Sky position (RA, Dec in degrees): 212.735, 1.763
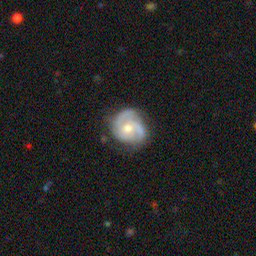
Galaxy morphology: Unbarred Loose Spiral Galaxies